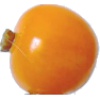
Label: physalis